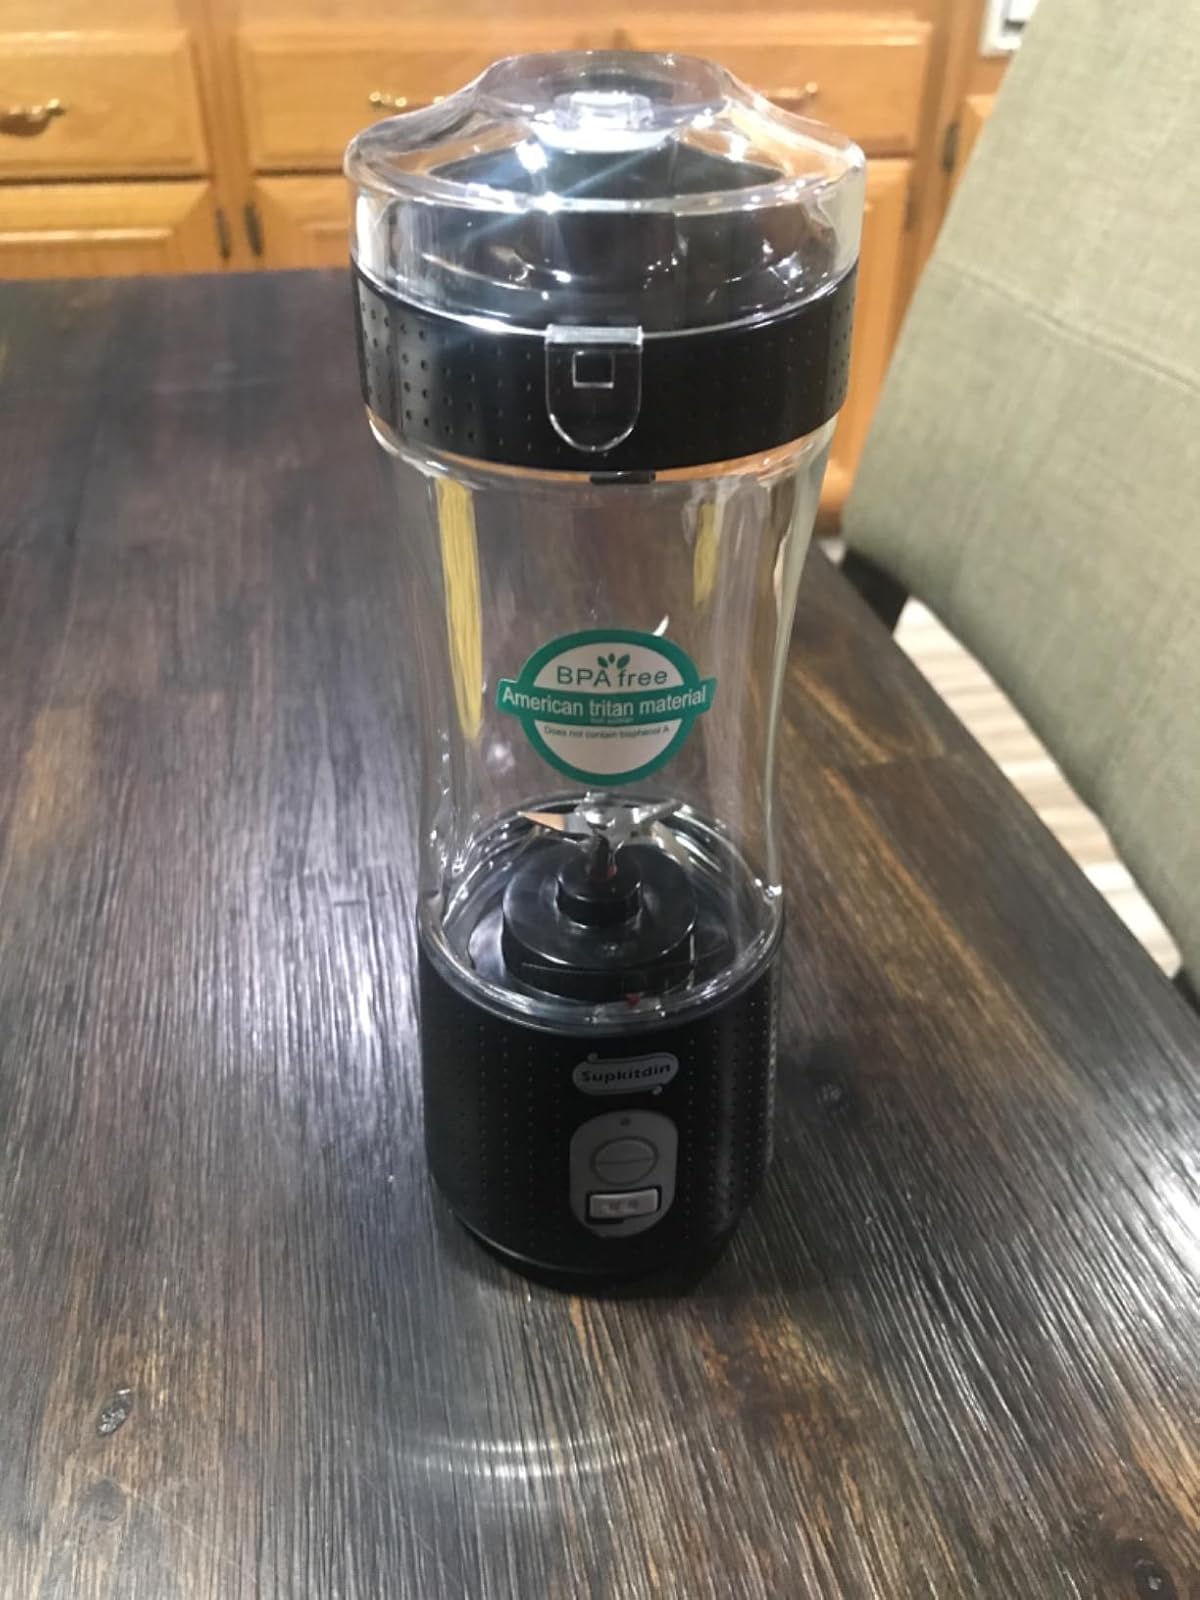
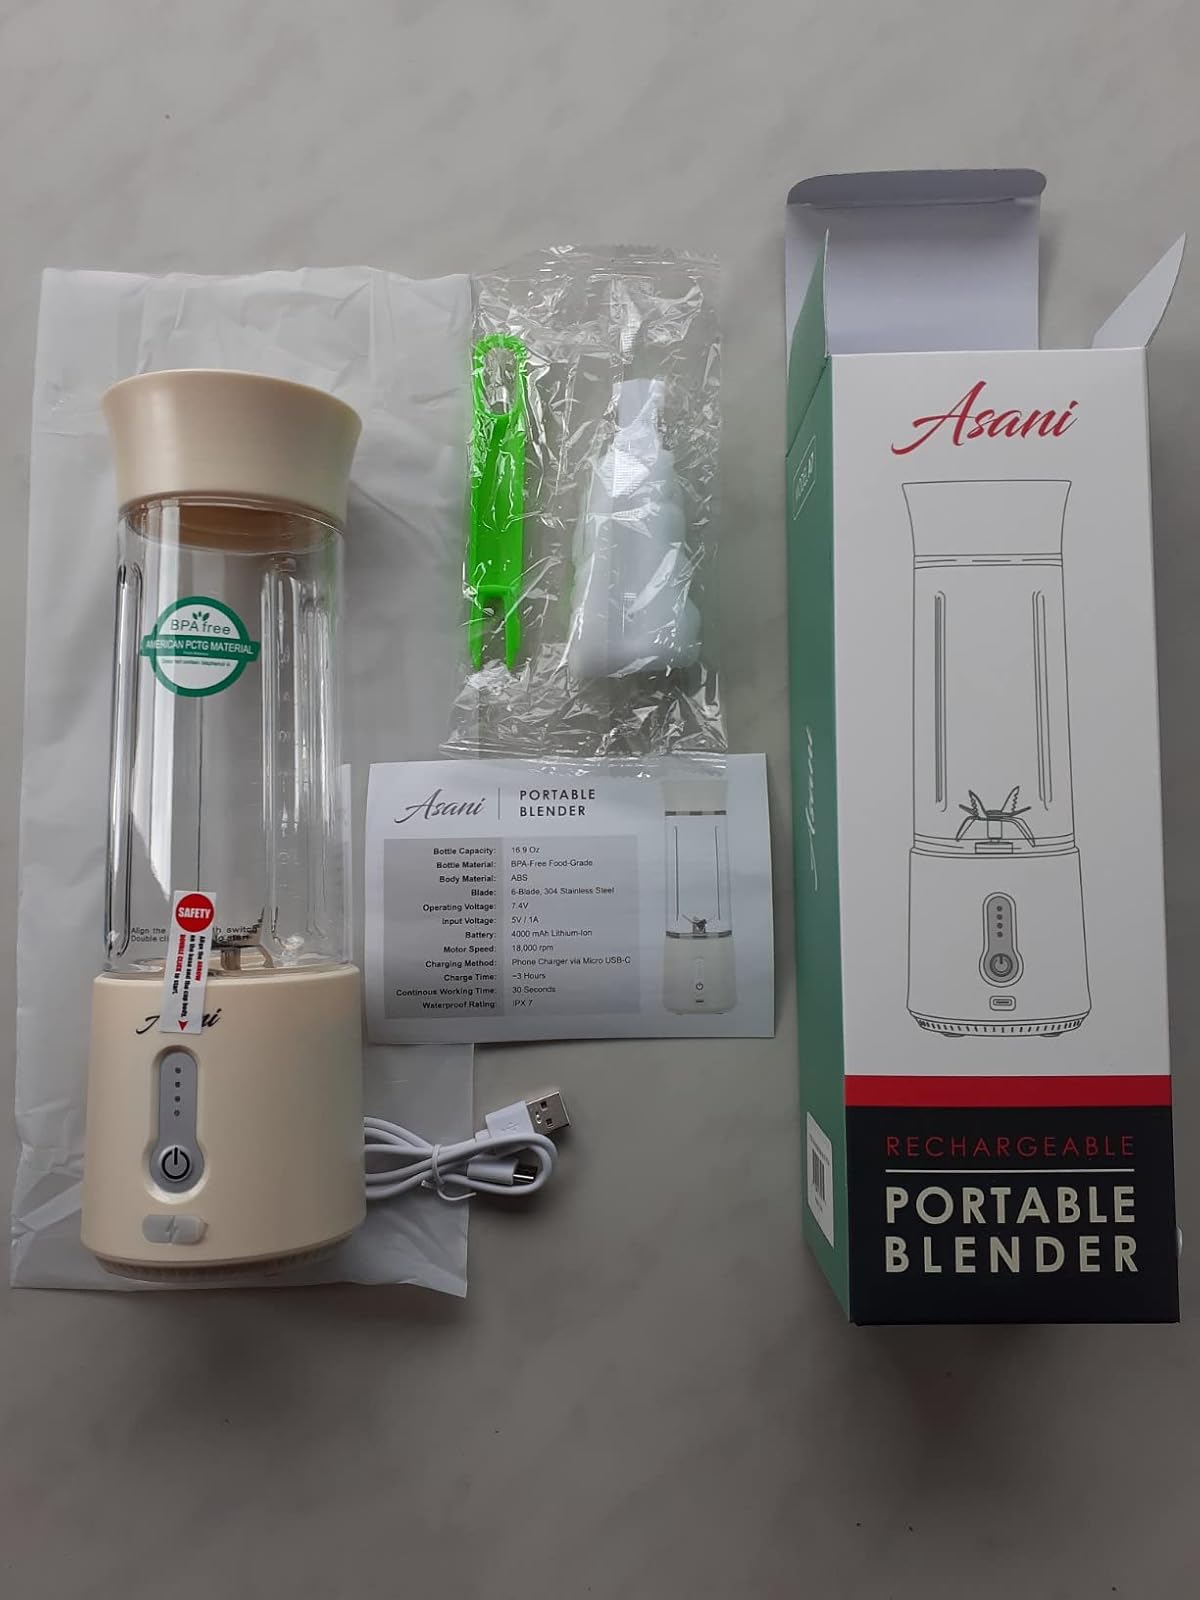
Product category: items_blender
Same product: no